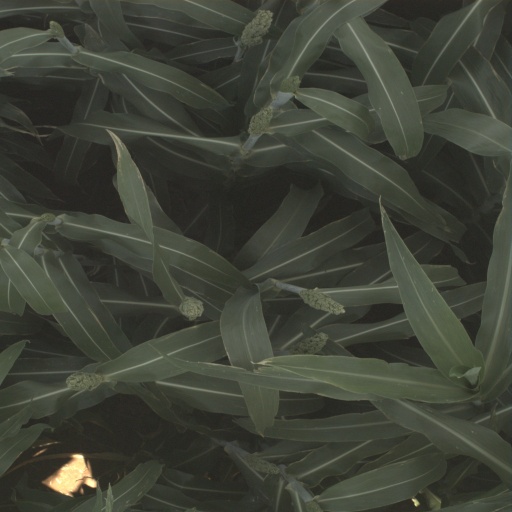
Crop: sorghum